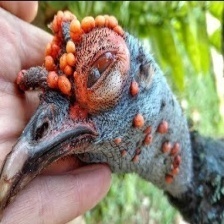
Species: OCELLATED TURKEY
Scientific name: MELEAGRIS OCELLATA